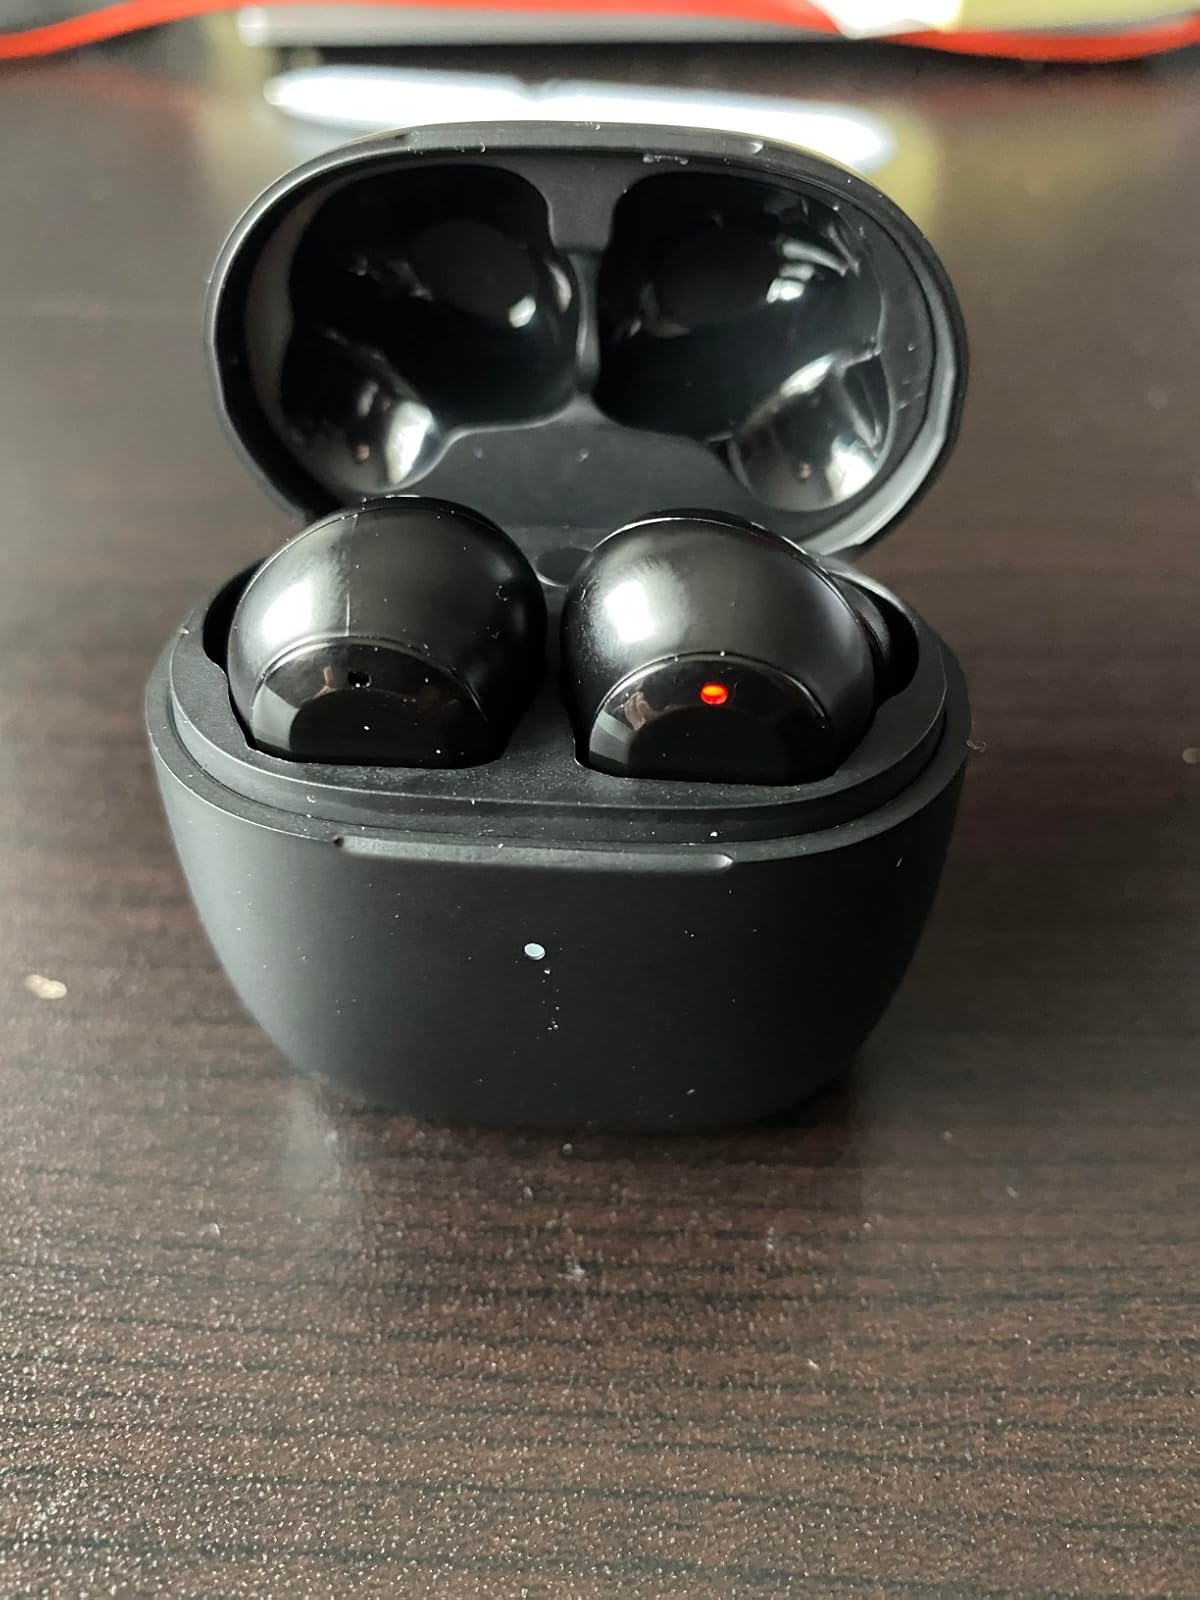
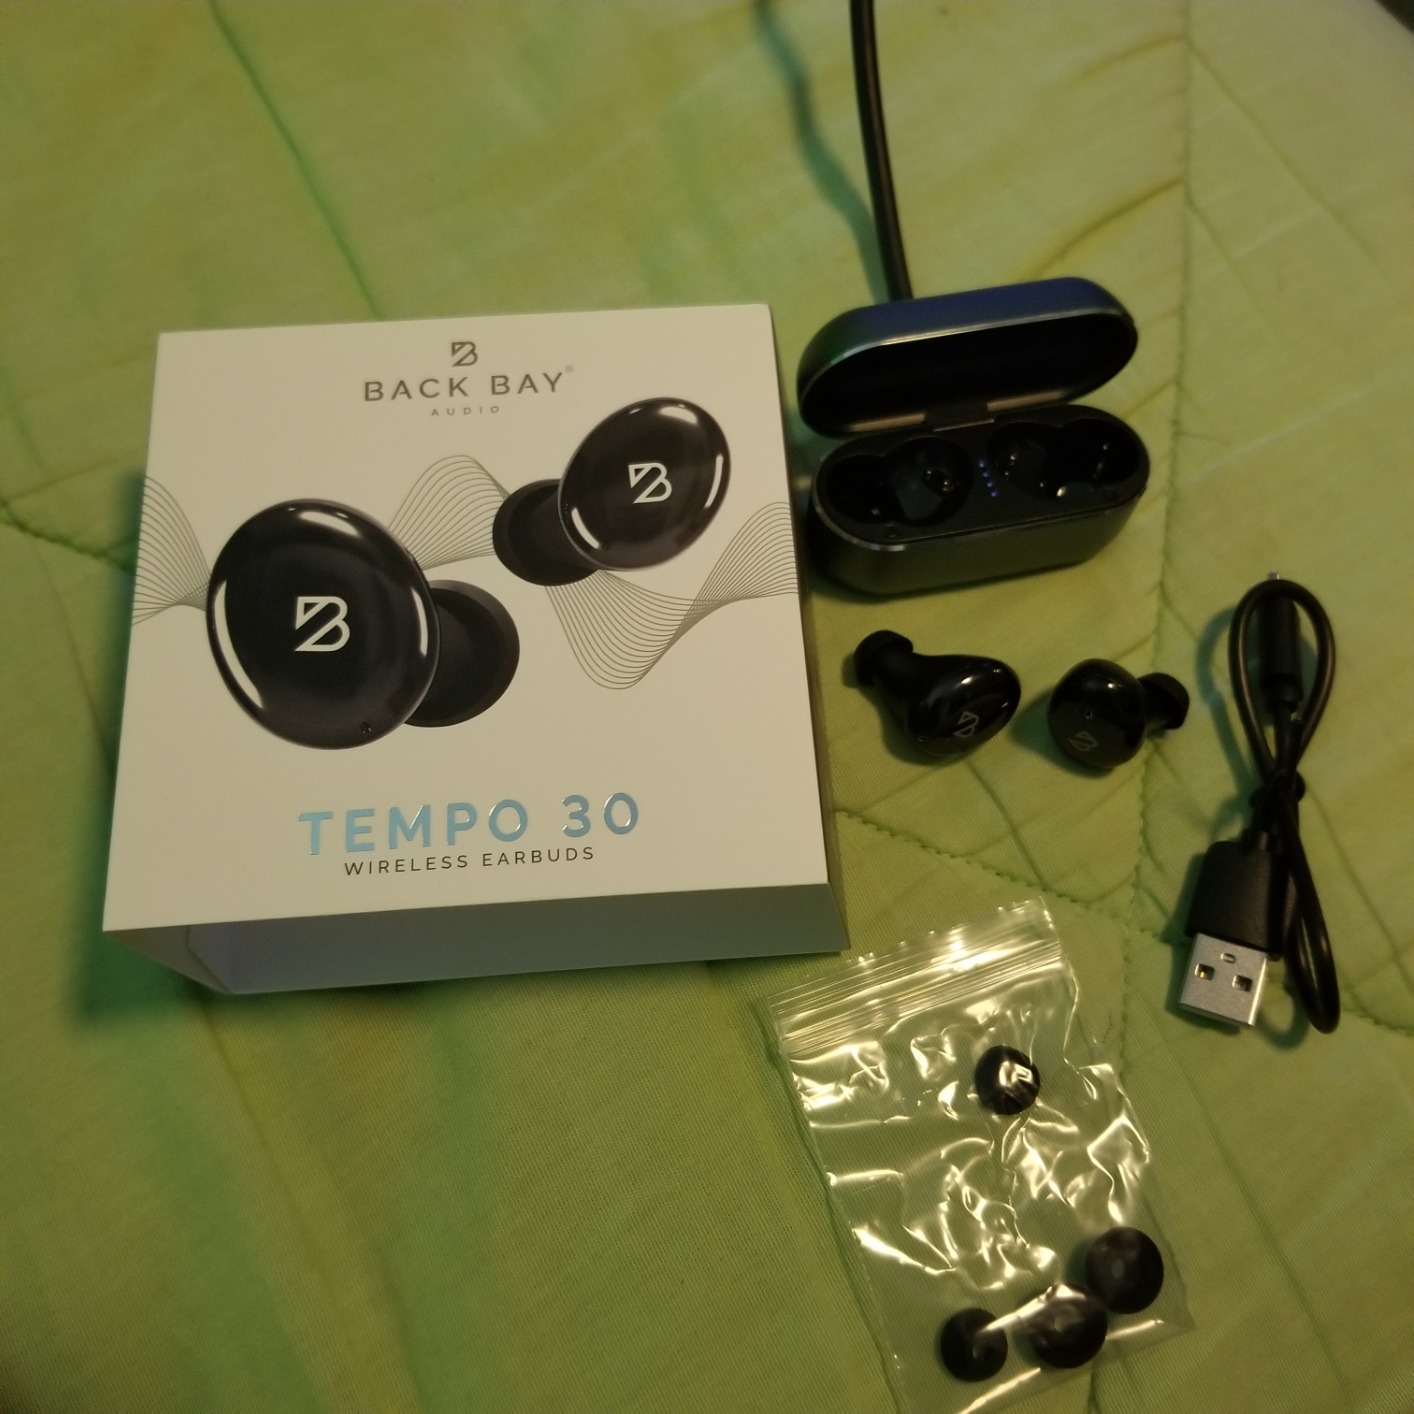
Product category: earbuds
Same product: no